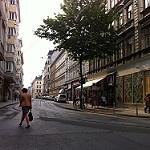
Scene: Outdoor